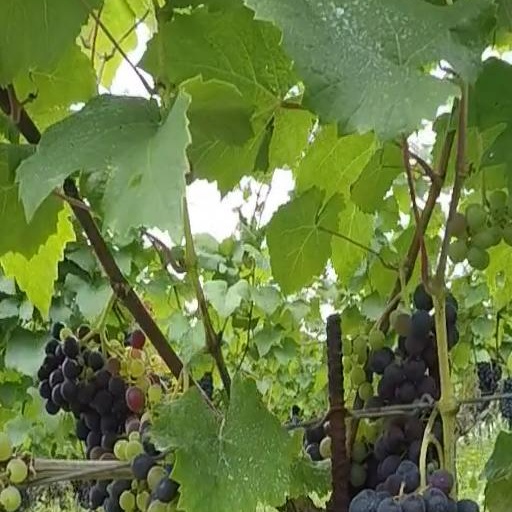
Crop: grape